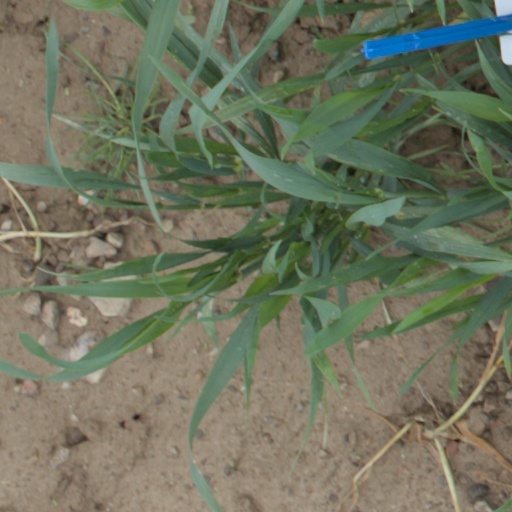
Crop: wheat